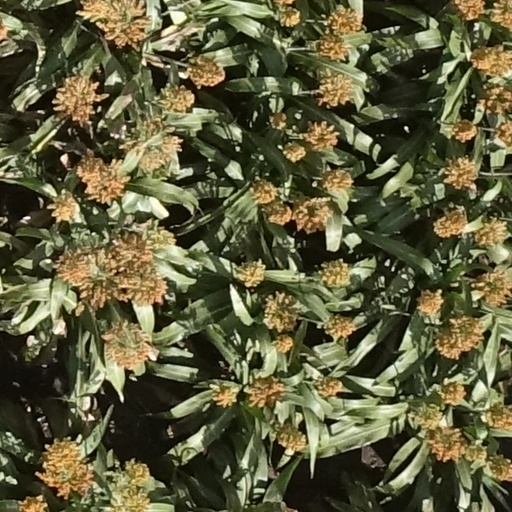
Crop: sorghum